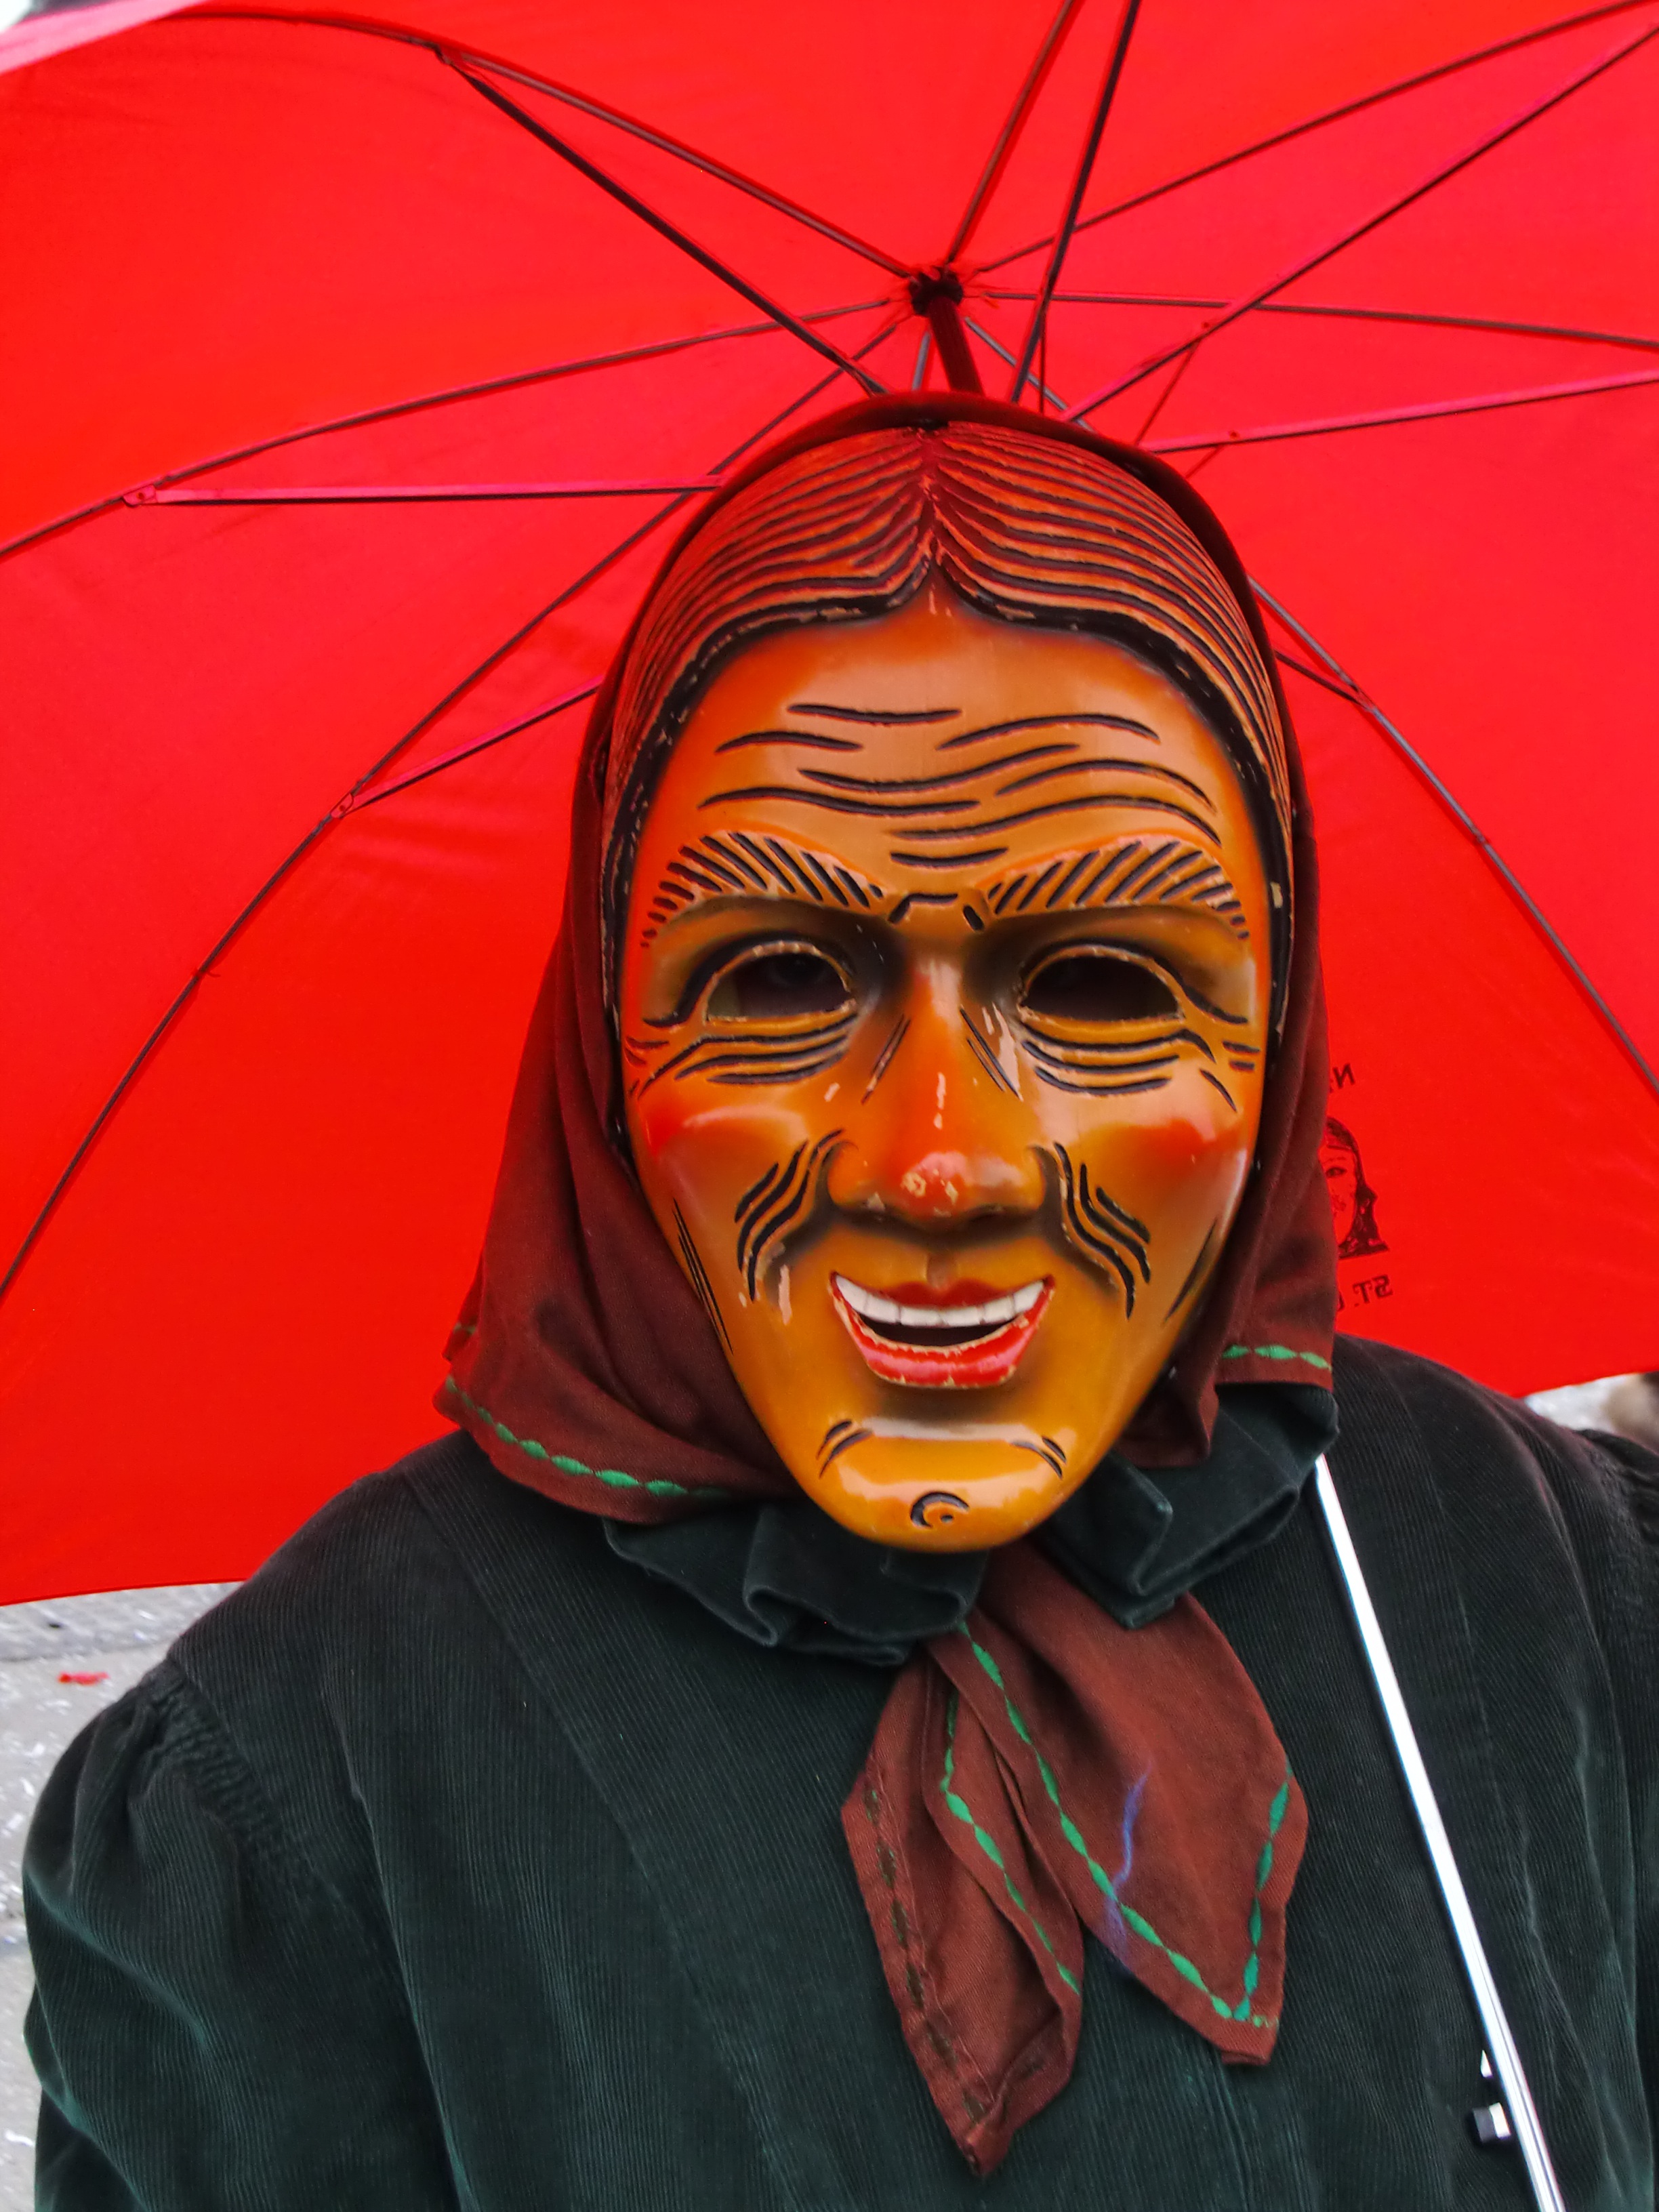
screen, red, carnival, color, clothing, face, festival, mask, dress, head, costume, panel, masque